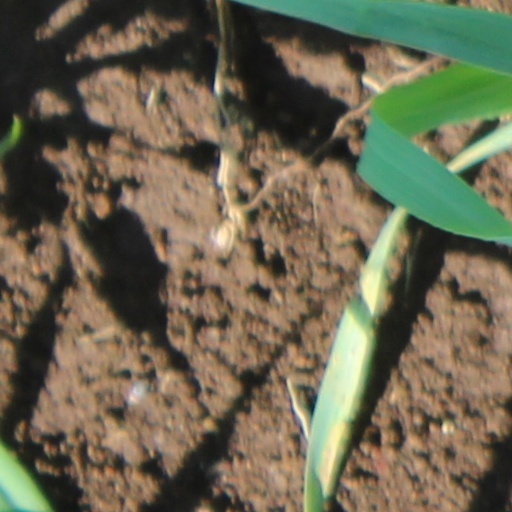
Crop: wheat